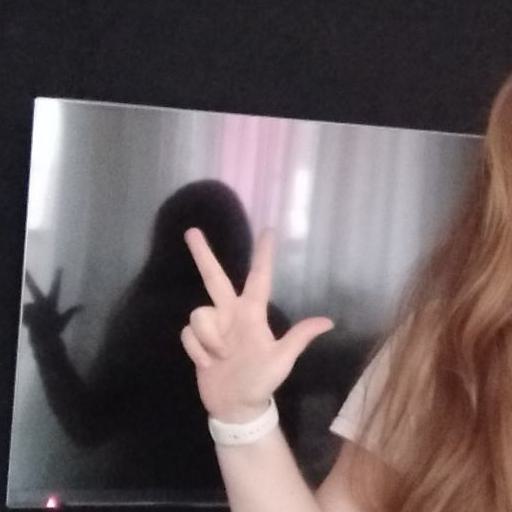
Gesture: three2